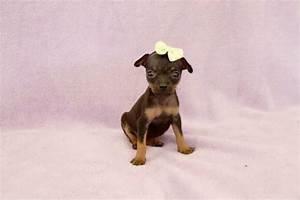
dog